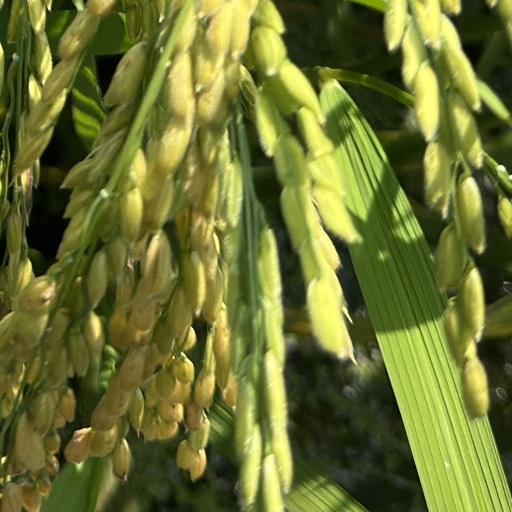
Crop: rice